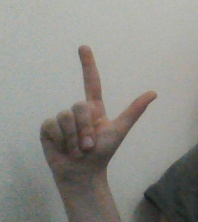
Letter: laam